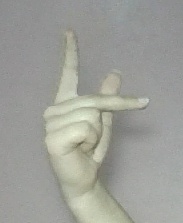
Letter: dha